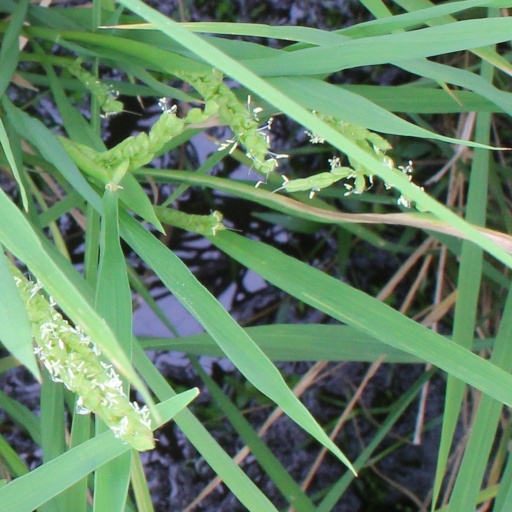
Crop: rice